Alf R. Bjercke

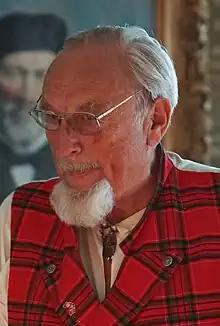
Alf R. Bjercke

Alf Richard Bjercke (30 May 1921 – 9 December 2011) was a Norwegian business magnate, consul and sports official.